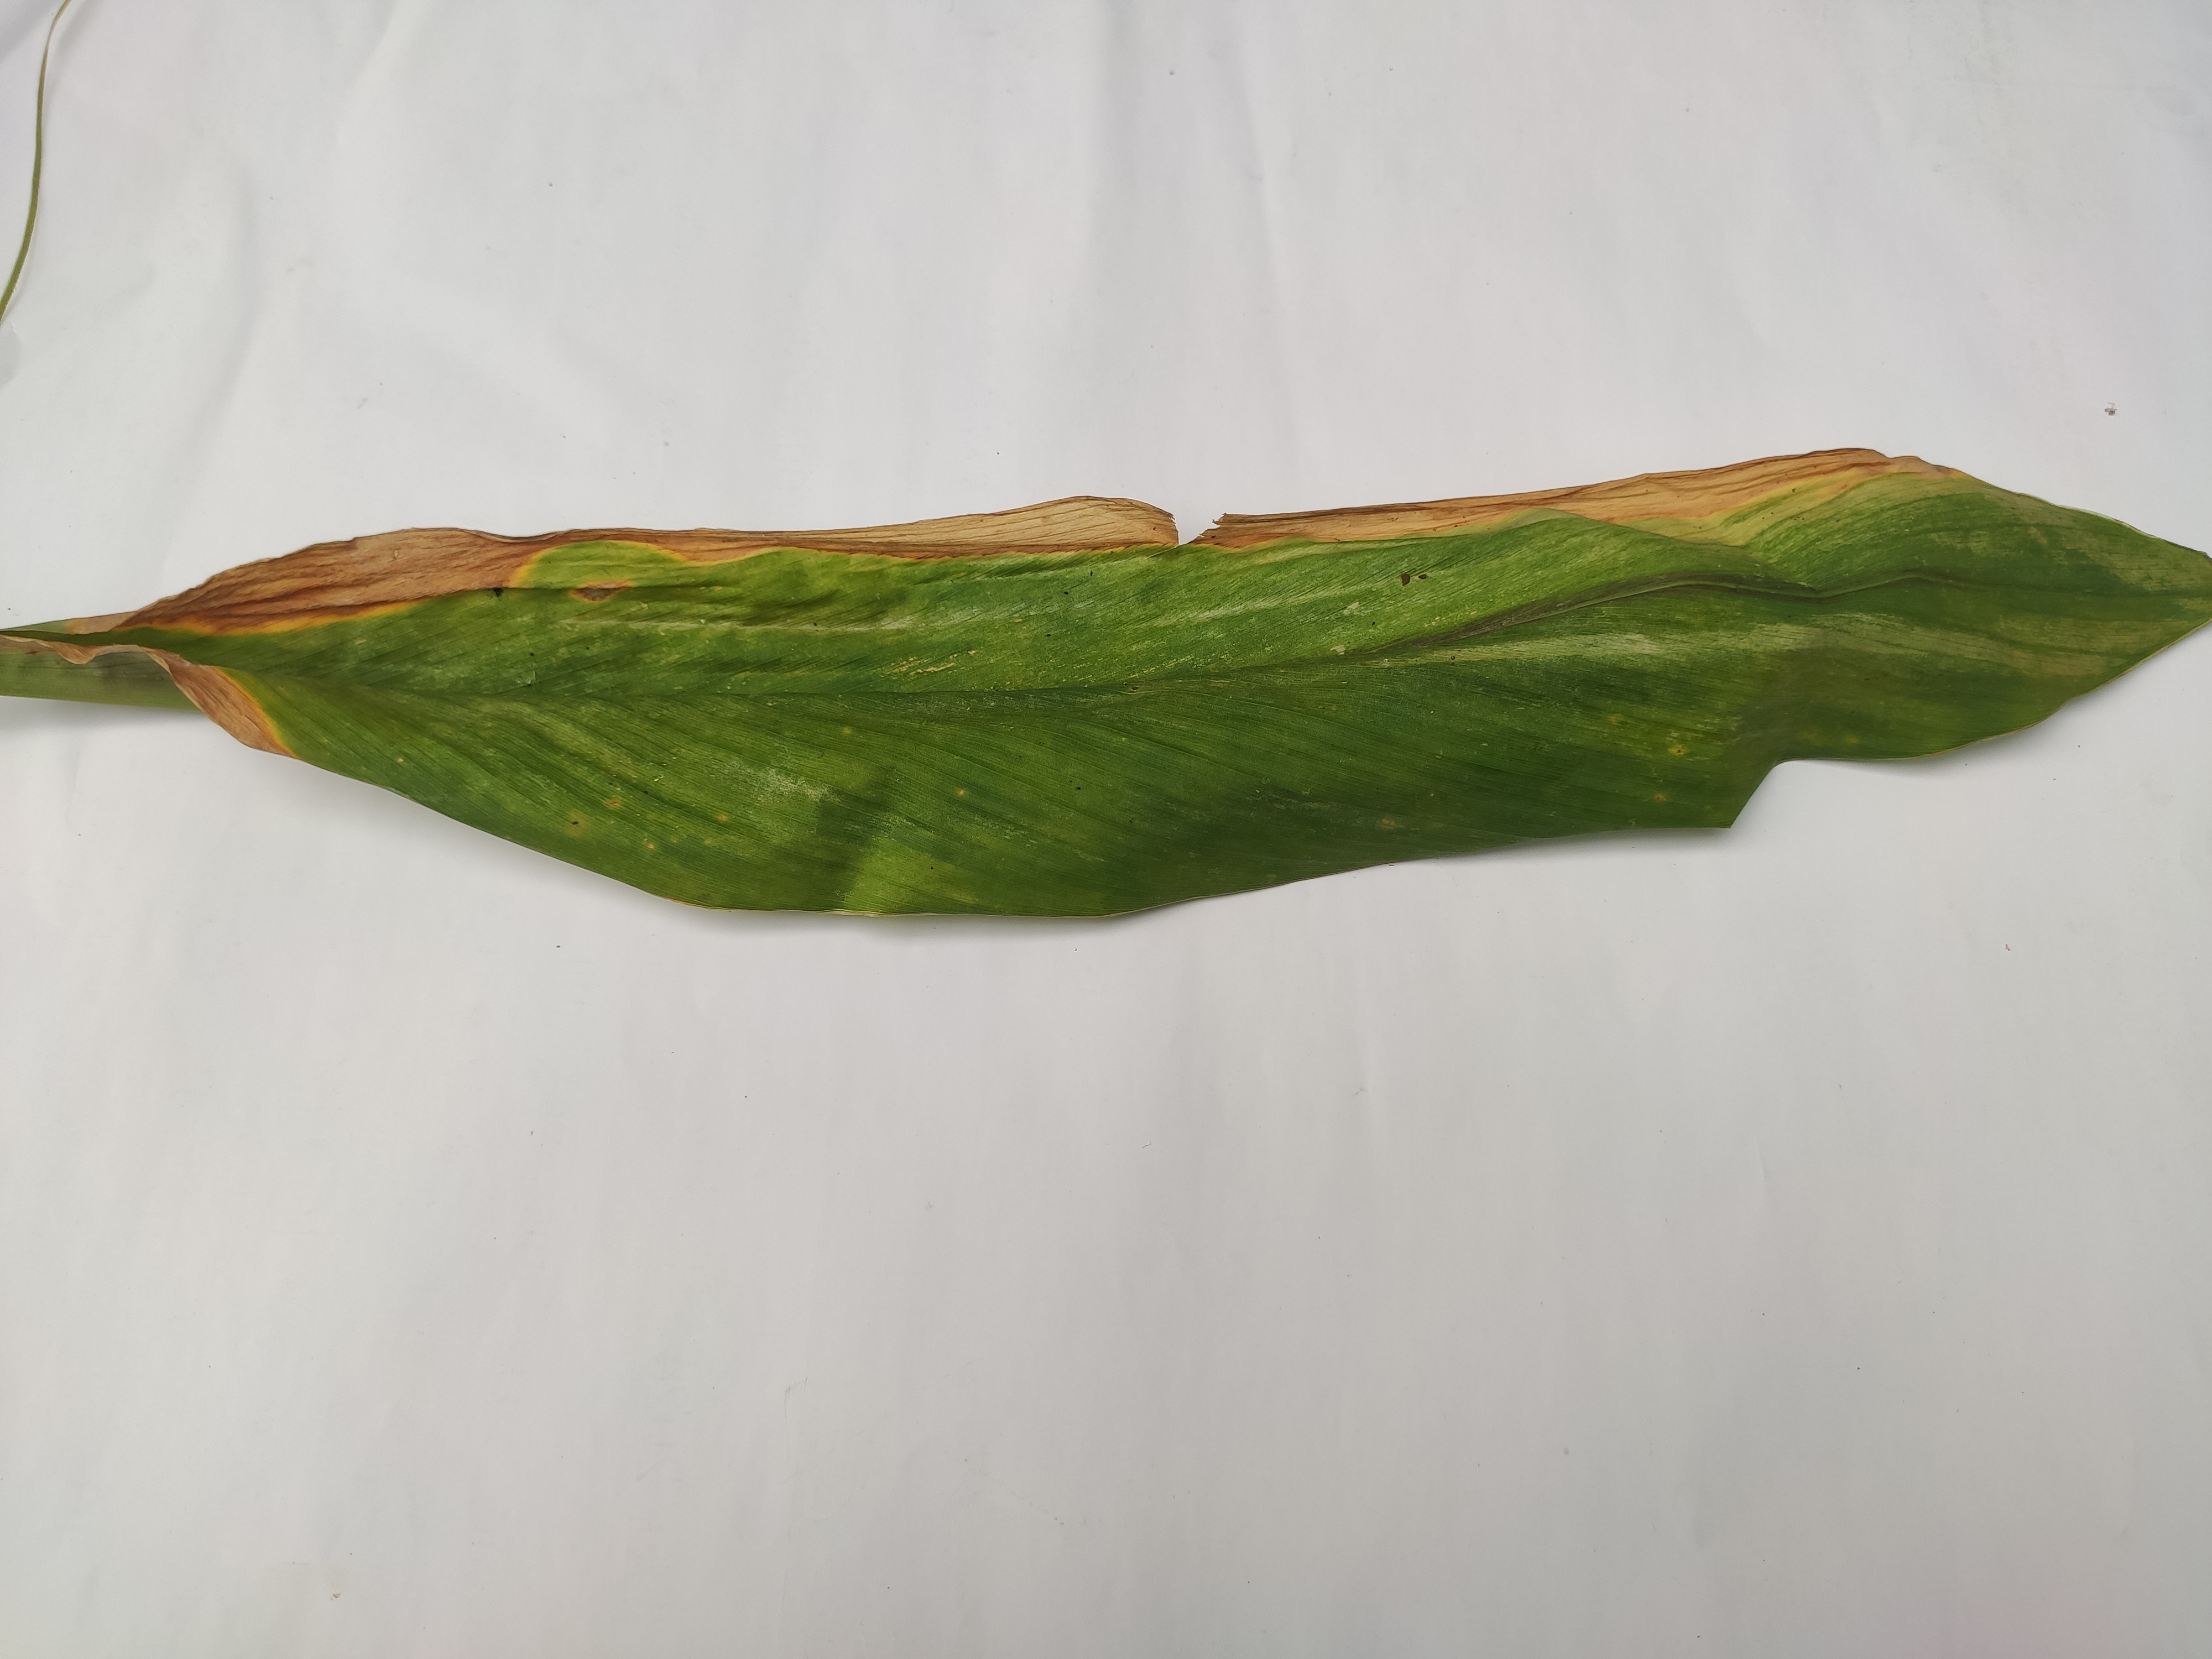
Label: Blotch